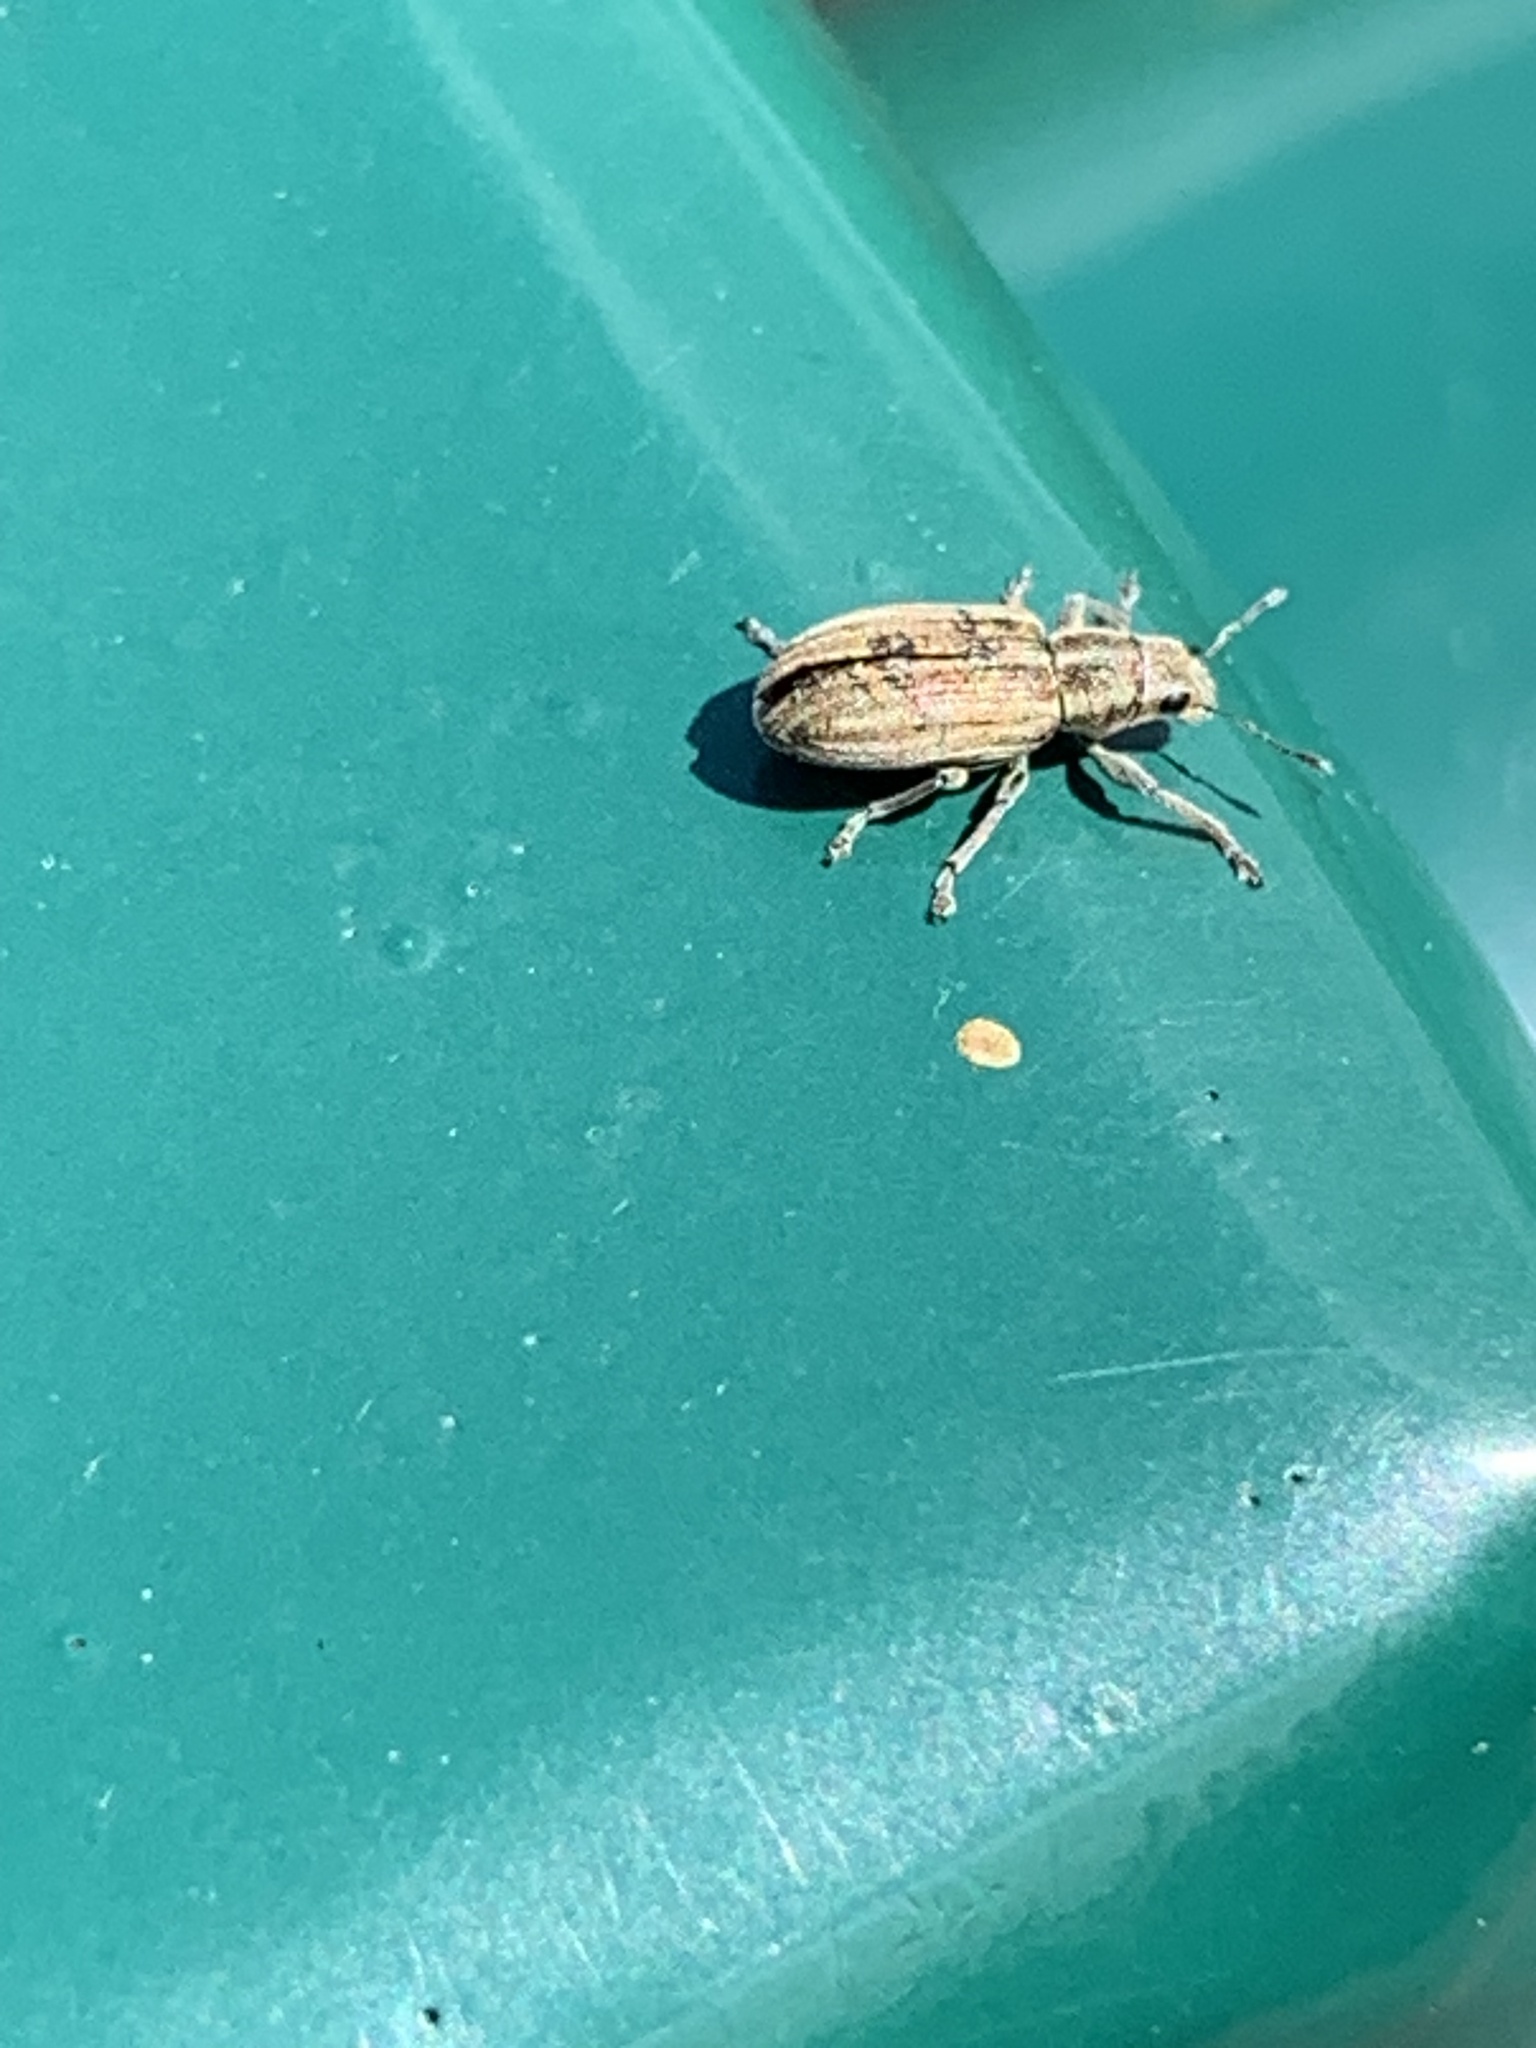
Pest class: pea_leaf_weevil